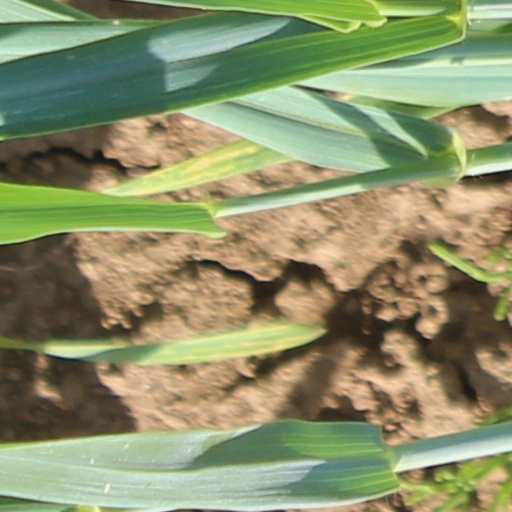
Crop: wheat